Trinity Tigers

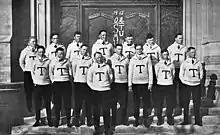
Trinity football team, 1915

Trinity University started its football team in 1900 and played Baylor University in the first game. The Tigers won conference championships in 1993, 1994, 1995, 1996, 1997, 1998, 1999, 2000, 2001, 2002, 2003, 2004, 2005, 2007, 2011, 2019, 2021, 2022, and 2023.